Gare du Sud

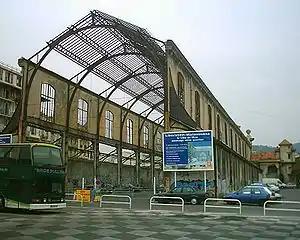
The back of Nice's derelict Gare du Sud station, 2006.

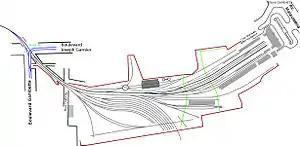
Plan of the station site

The facade of the old station building was listed as a historic monument in 2002 and the train shed was listed in 2005. Although the station had been saved, its future remained uncertain for some time and several projects were proposed. One was for a number of artistic associations which had no proper base to move into the building. Another was the controversial proposal to transfer Nice's town hall to the station site.